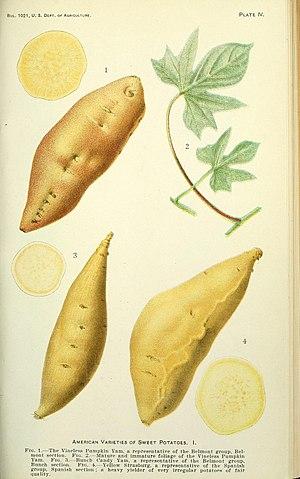
La culture de la patate douce se pratique dans toutes les régions tropicales et subtropicales du monde, dans une bande allant de 30° de latitude Nord à 30° de latitude Sud. Cette culture s'étend sur une surface totale de 9,2 millons d'hectares, dans plus de 115 pays, pour un rendement moyen en tubercules de 12,3 tonnes par hectare.
Les cultivars de patates douces sont des variétés sélectionnées par les cultivateurs depuis la domestication de cette espèce de plantes. On en compte plusieurs milliers. Le centre international de la pomme de terre entretient une collection de plus de 6 000 accessions de variétés traditionnelles, de lignées de sélection et de cultivars modernes de patates douces, qui cependant ne pourrait constituer qu'une petite fraction des variétés disponibles dans le monde.